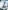
Number: 7